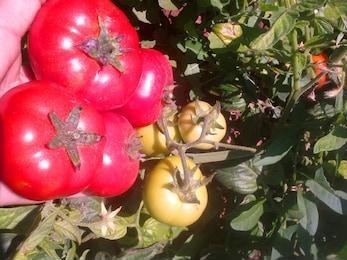
Label: tomato